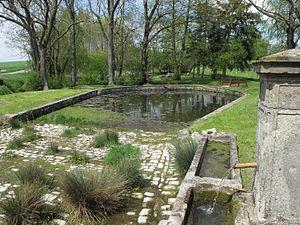
Guéoir de Bourdonnay, 57810
Un guéoir est une construction en pierre située à proximité d'une arrivée d'eau, disposant d'une faible retenue d'eau et destinée à l'origine au nettoyage des pattes des chevaux.
Bourdonnay est une commune française située dans le département de la Moselle, en région Grand Est. Le principal écart est le hameau de Marimont.